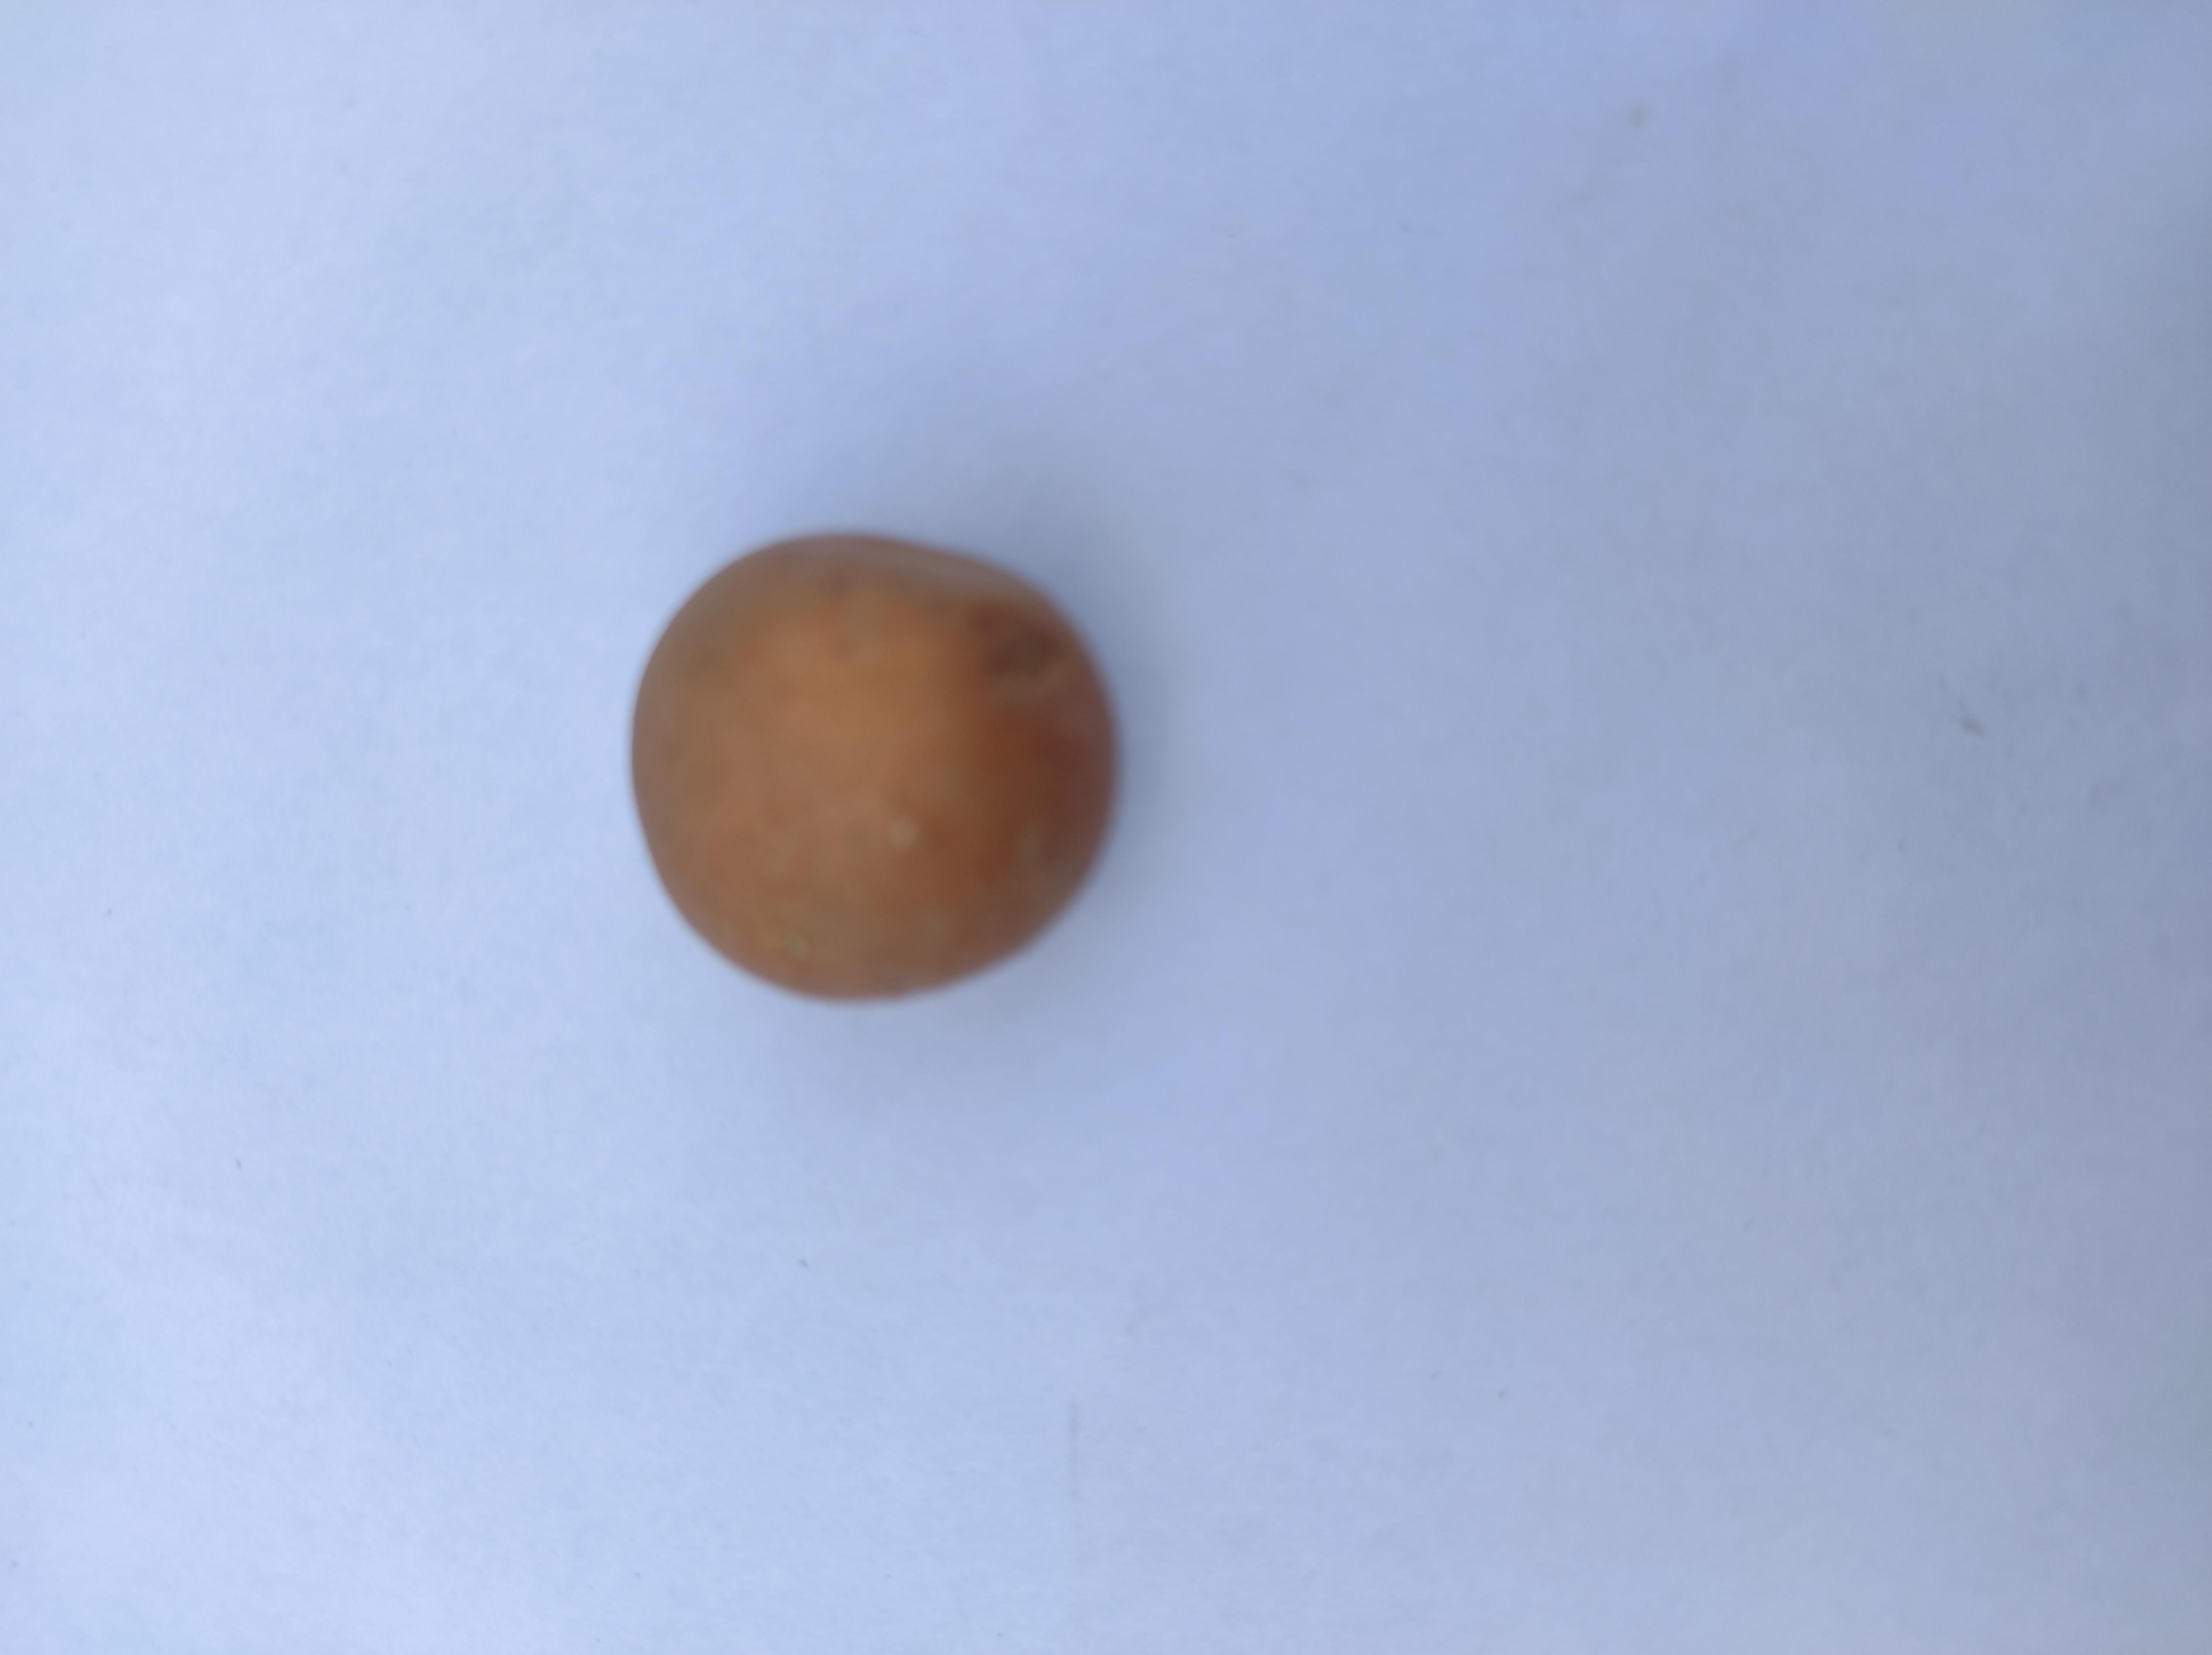
Label: Potato